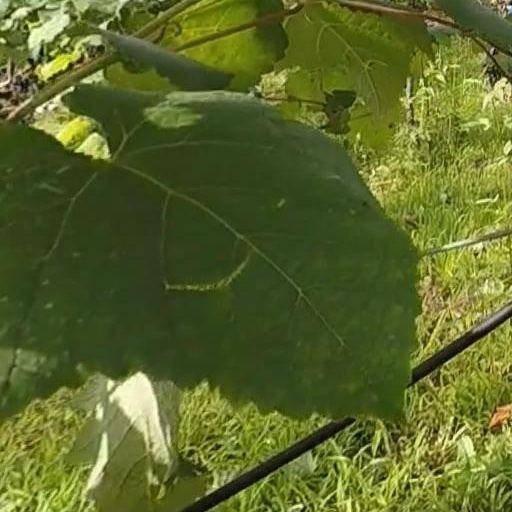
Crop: grape